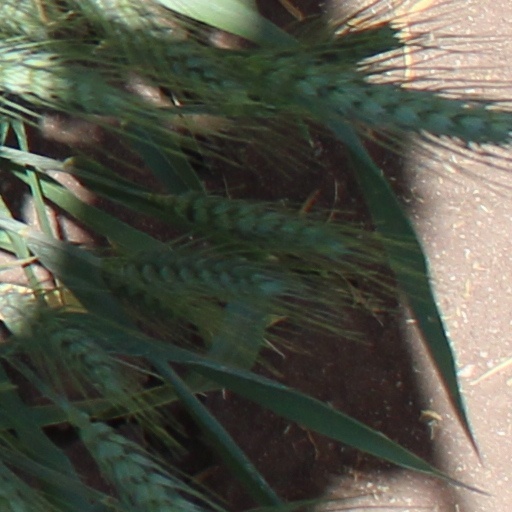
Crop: wheat